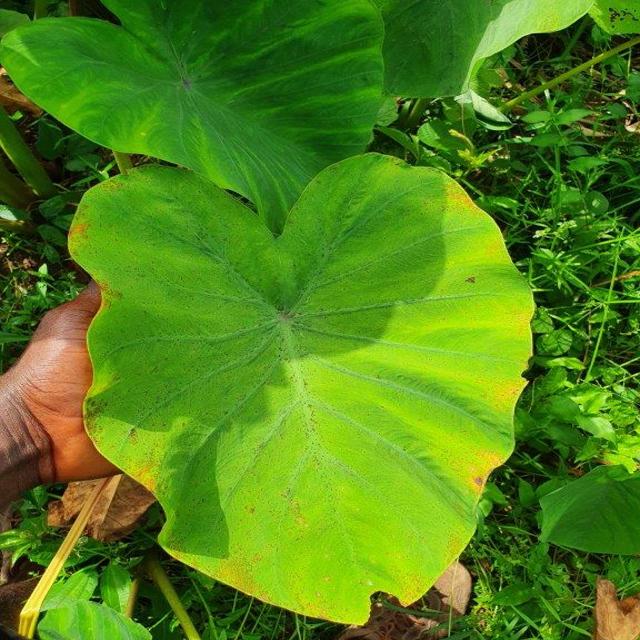
Label: Mid_Blight